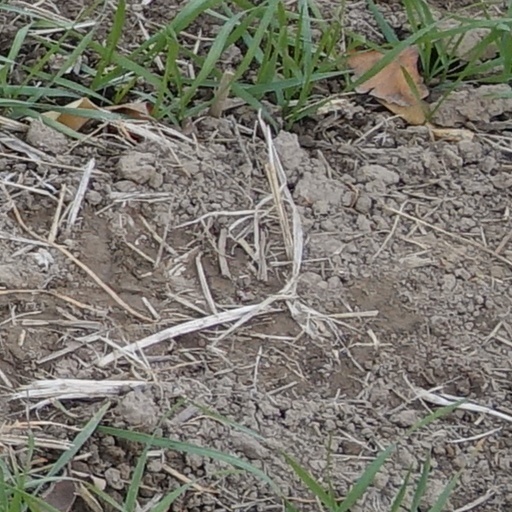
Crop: wheat